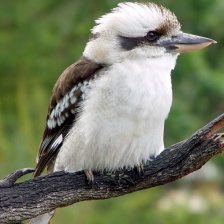
Species: KOOKABURRA
Scientific name: DACELO